Thames Path

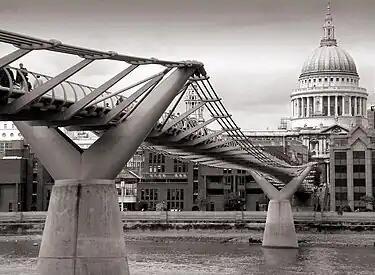
The Millennium Footbridge with St Paul's Cathedral in the background

Historical records state that the towpath started at Putney. Downstream of here sailing, sculling and rowing, and following the current (or rising and falling tide) were the means of movement until the 19th century, Thames sailing barges being typical. Moderately straight lengths of the tideway are often called reaches, as they can be sailed without tacking. Crossing the river was more of a priority, as evidenced by the many watermen's stairs giving watermen and passengers access to the tidal river. Thames steamers became more common for transport on the tidal Thames from 1815 until the railways dominated public transport. Falling income from river traffic and disputes over the construction of Victoria Embankment because of Crown Estate ownership of the tidal riverbed led to the City of London's seceding management of their part of the river to the Thames Conservancy in 1857; and the section below Teddington was further passed on to the Port of London Authority in 1908.